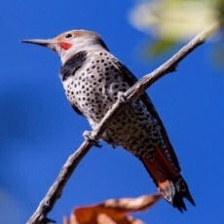
Species: GILDED FLICKER
Scientific name: COLAPTES AURATUS